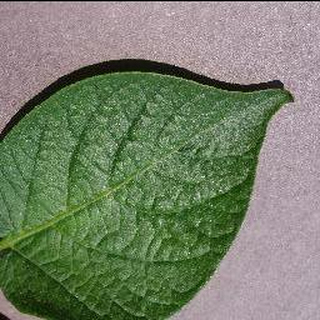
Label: healthy_potato